French Foreign Legion

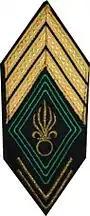
A dress uniform insignia for a "Sous-officier"

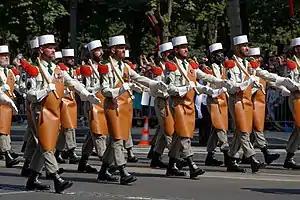
The Pioneers of the 1st Foreign Regiment

In contrast to all other French Army units, the motto embroidered on the Foreign Legion's regimental flags is not "Honneur et Patrie" (Honour and Fatherland) but "Honneur et Fidélité" (Honour and Fidelity).